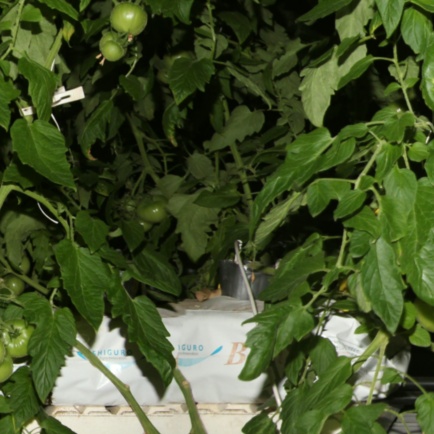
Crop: tomato